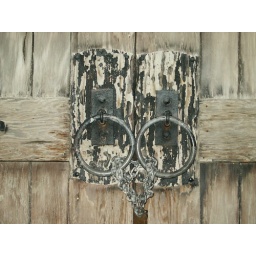
The door way to building in Key West Florida on our cruise